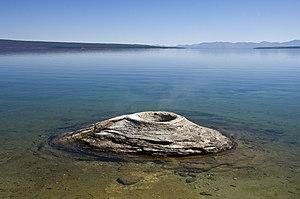
Geyser de cône de pêche et le lac Yellowstone, Parc National de Yellowstone, Wyoming, Etats-Unis